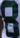
Number: 8